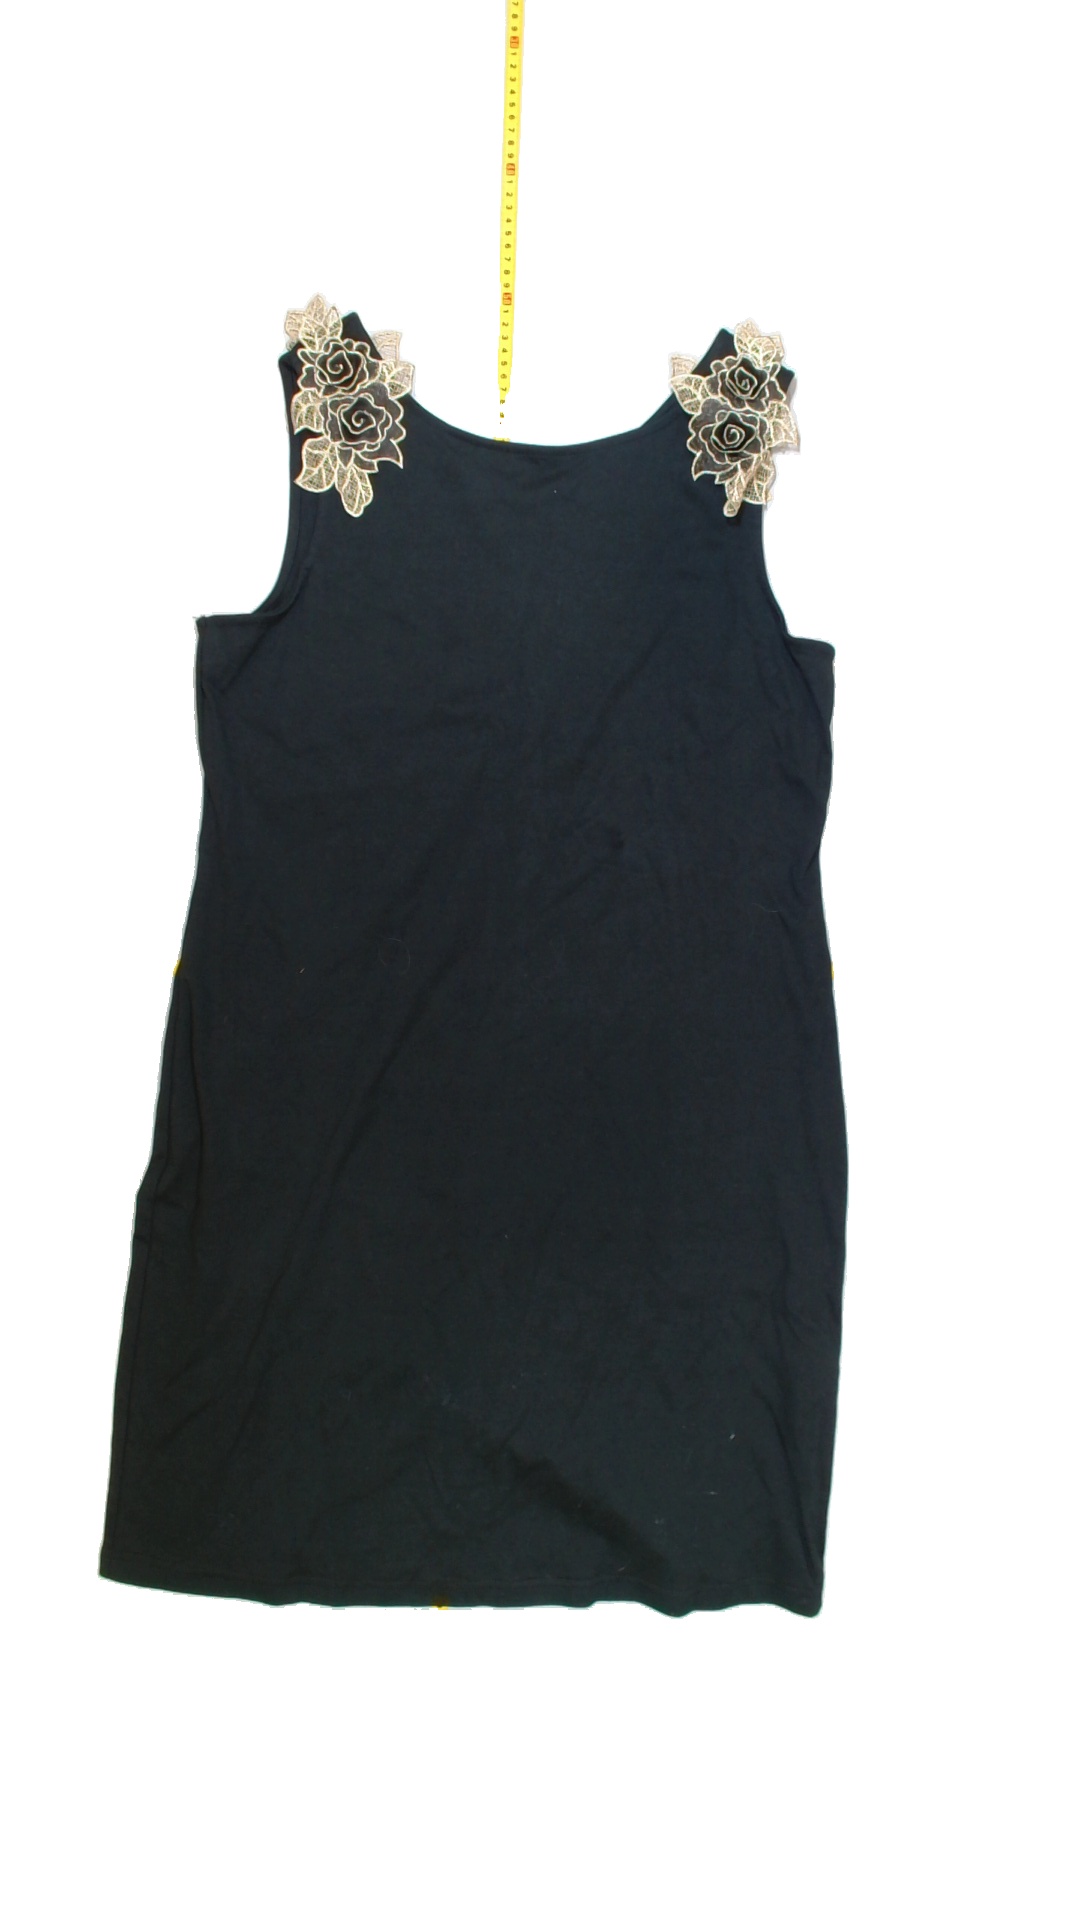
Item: Dress (Ladies)
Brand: Not Applicable
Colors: Black
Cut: C-collar, Regular
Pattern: Lace
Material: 100%cotton
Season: All
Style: No trend
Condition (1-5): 3
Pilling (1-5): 4
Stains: Yes
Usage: Export
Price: <50